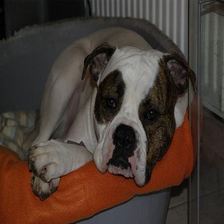
Species: dog
Breed: american bulldog